Al Hrabosky

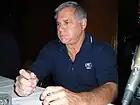
Hrabosky in 2007

Hrabosky has provided color commentary for Cardinals games since 1985 and has been with FanDuel Sports Midwest since 1997. He also hosted his own radio show on KFNS 590AM in St. Louis. Hrabosky also serves as an occasional fill-in analyst on the Cardinals Radio Network.